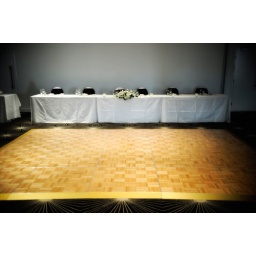
dance floor in front of table setting